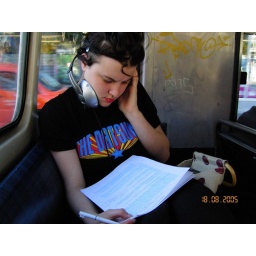
girl in The Datsuns shirt